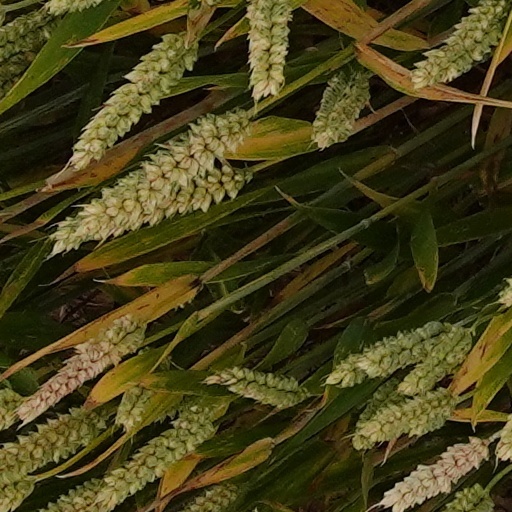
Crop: wheat